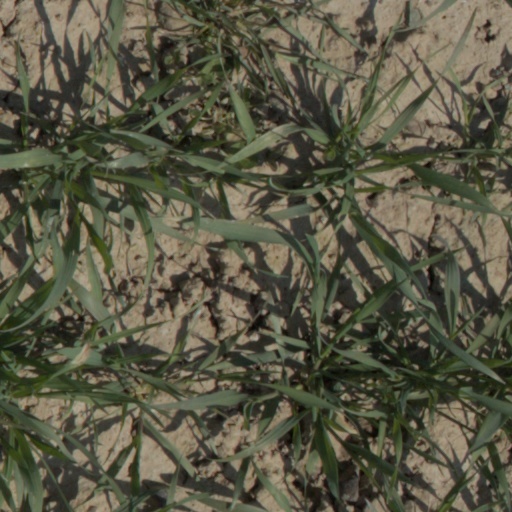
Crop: wheat